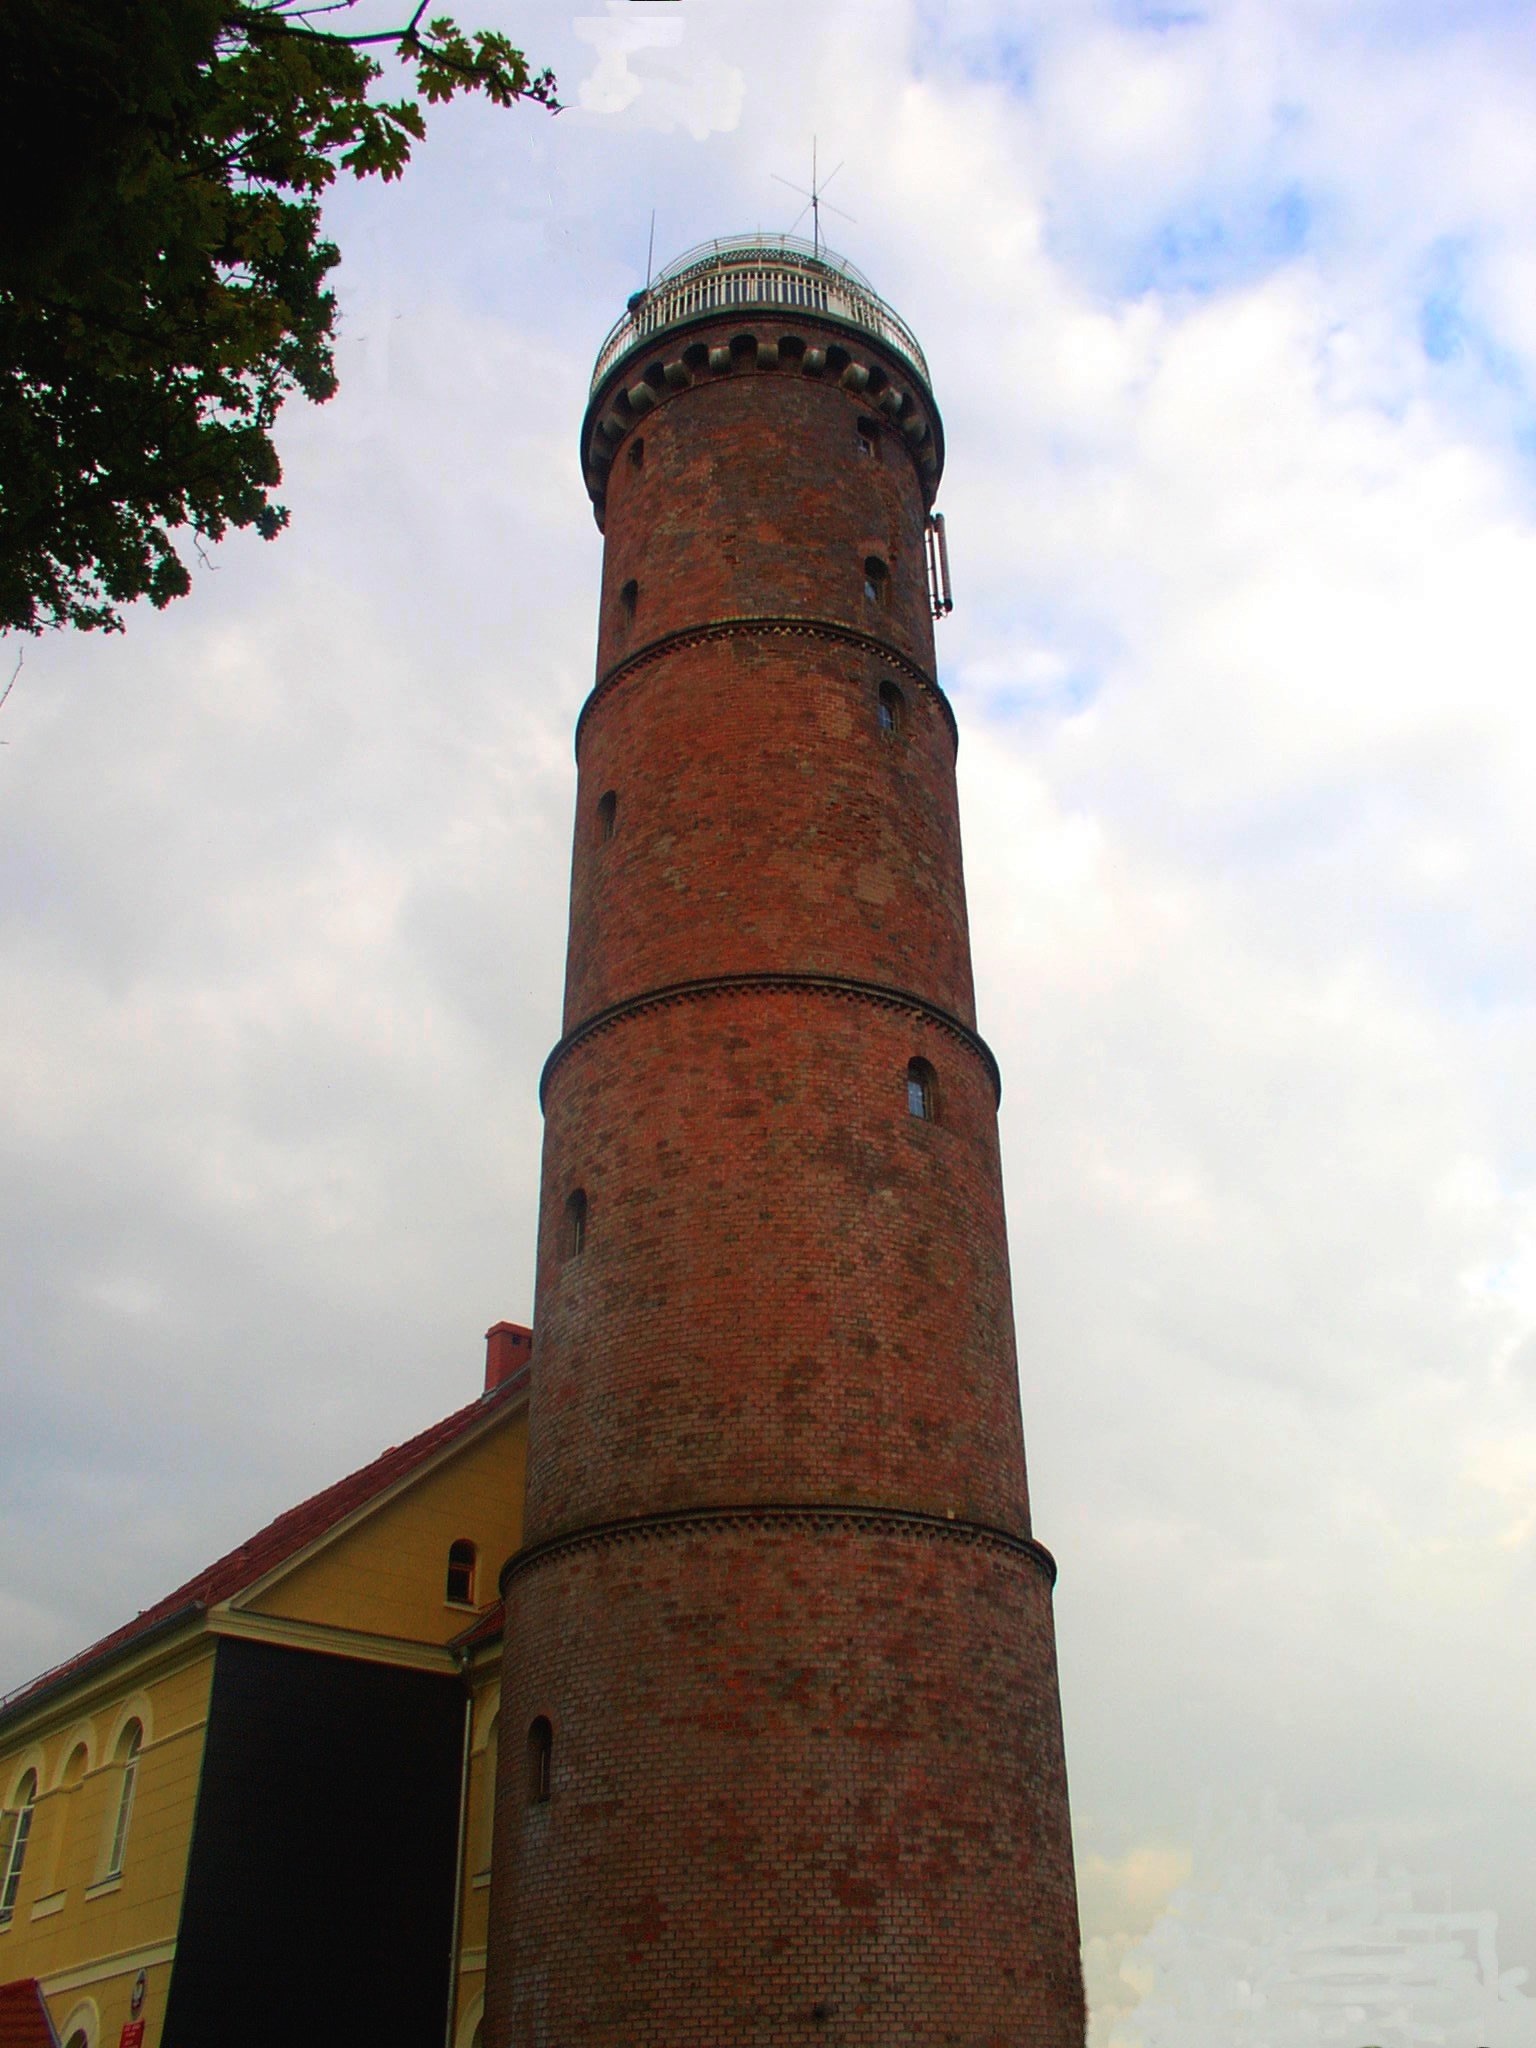
lighthouse, tower, bell tower, steeple